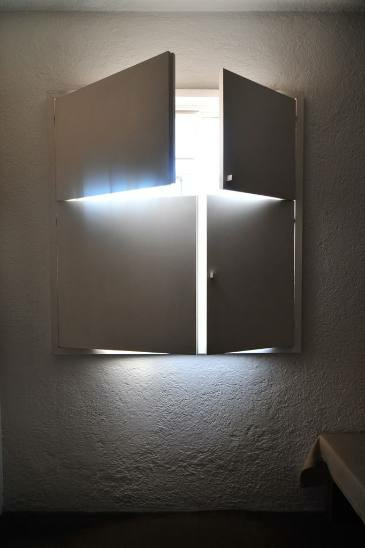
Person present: No